Evelyn Waugh

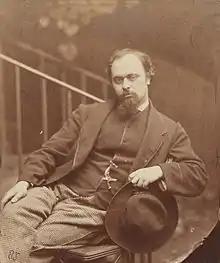
Dante Gabriel Rossetti, the subject of Waugh's first full-length book (1927)

Waugh arrived in Oxford in January 1922. He was soon writing to old friends at Lancing about the pleasures of his new life; he informed Tom Driberg: "I do no work here and never go to Chapel". During his first two terms, he generally followed convention; he smoked a pipe, bought a bicycle, and gave his maiden speech at the Oxford Union, opposing the motion that "This House would welcome Prohibition". Waugh wrote reports on Union debates for both Oxford magazines, "Cherwell" and "Isis", and he acted as a film critic for "Isis". He also became secretary of the Hertford College debating society, "an onerous but not honorific post", he told Driberg. Although Waugh tended to regard his scholarship as a reward for past efforts rather than a stepping-stone to future academic success, he did sufficient work in his first two terms to pass his "History Previous", an essential preliminary examination.